Florence Fuller

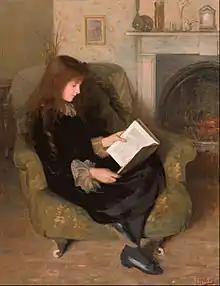
"Inseparables", circa 1900

In 1892, Fuller travelled to the Cape of Good Hope "to convalesce", although from what illness or injury, her biographer Joan Kerr does not say. While there, she was a guest of her uncle Sir Thomas Ekins Fuller, a member of the Parliament of the Cape of Good Hope, and through him she met Cecil Rhodes, the Colony's Prime Minister, who commissioned her to paint a landscape showing his home. Two years later, she travelled on to England and France, where she remained for a decade. In the 1890s, Australian artists studying abroad favoured Paris over London, and Fuller was no exception. Other Australians studying in France around that time included Agnes Goodsir, Margaret Preston, James Quinn, and Hugh Ramsay. Fuller studied first at the Académie Julian, where her teachers included William-Adolphe Bouguereau, and later, Raphaël Collin, for whom she was head of studio. Many of the French art schools had only recently opened their doors to women, and those at Académie Julian experienced poor, overcrowded conditions and contempt from the (mostly male) teachers. Despite this, Fuller's skills developed, and contemporary critics commented favourably on the influence of the French training.